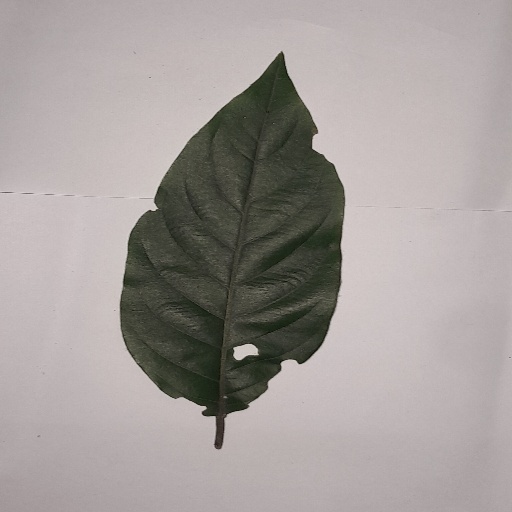
Species: HariTaki
Leaf condition: Shot Hole